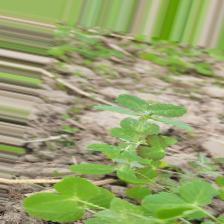
Label: Lentil Rust